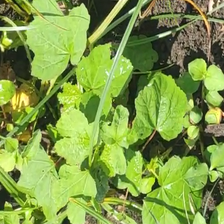
Weed species: Little_Mallow(Malva parviflora)